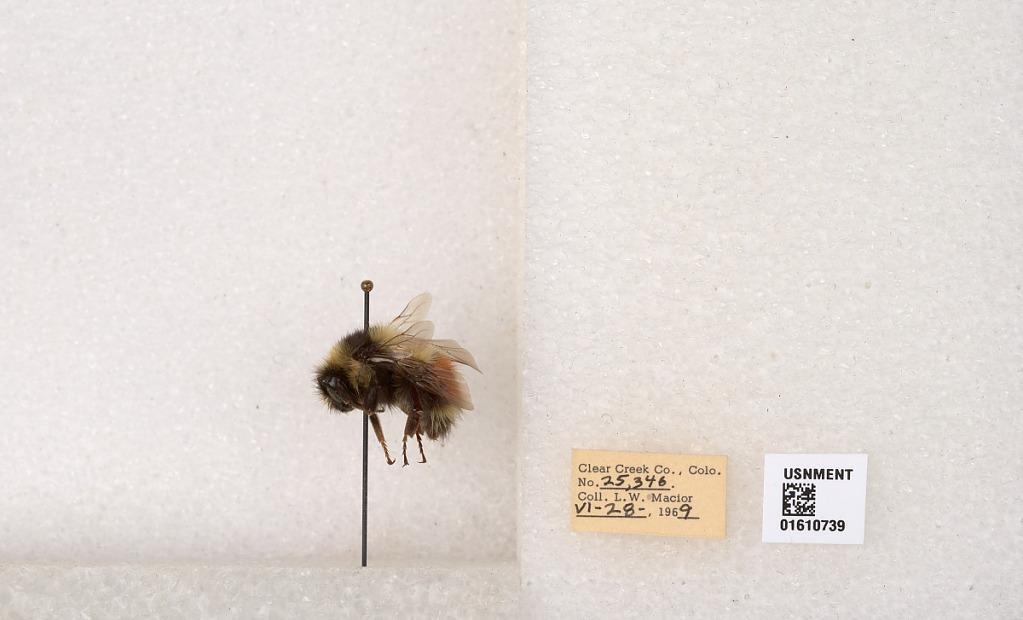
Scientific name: Bombus (Pyrobombus) sylvicola Kirby
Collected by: L. Macior
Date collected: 1969-6-28
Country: United States
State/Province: Colorado
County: Clear Creek
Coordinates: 39.6891, -105.644